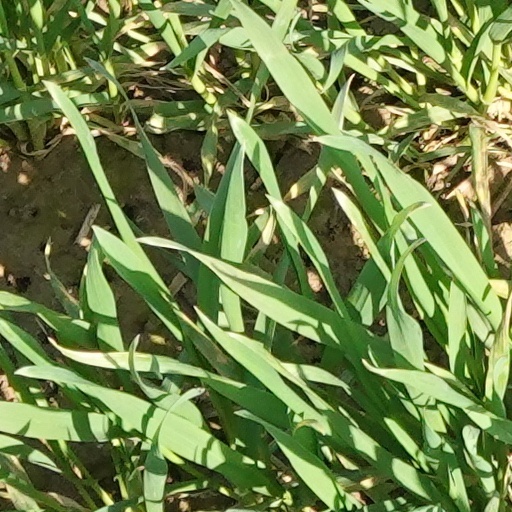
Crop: wheat